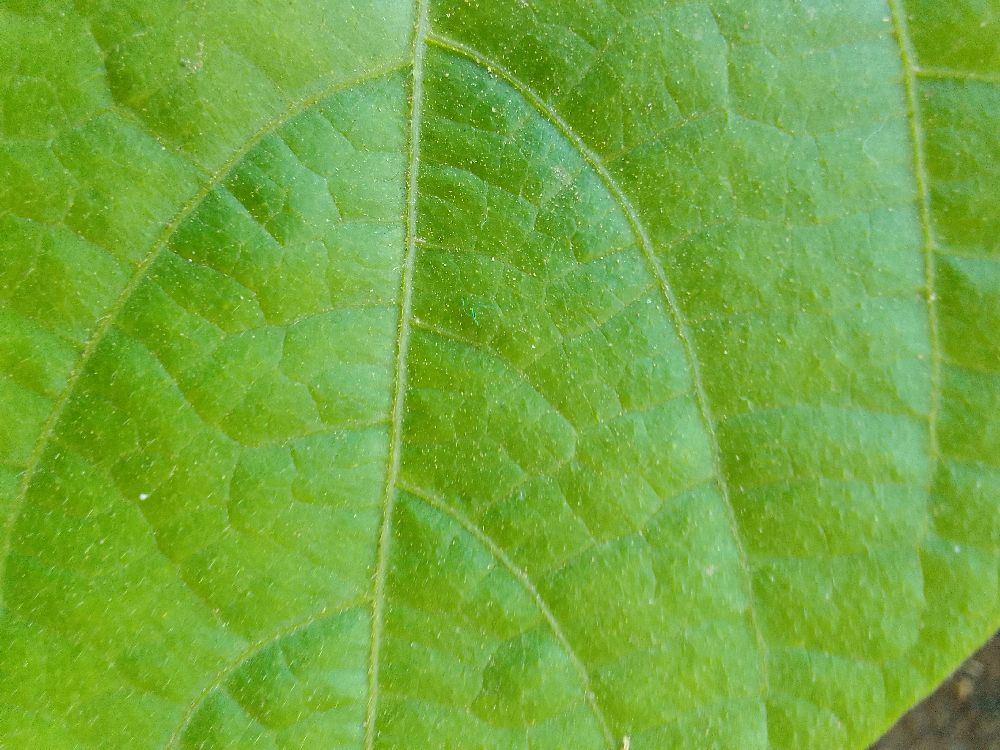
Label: healthy